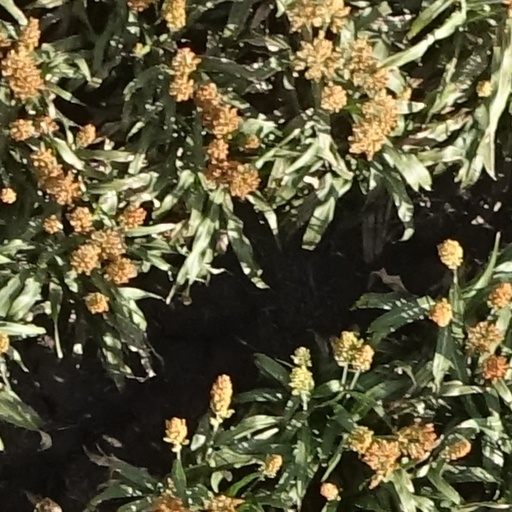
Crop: sorghum